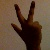
The image shows a hand gesture representing the number 3 in Indian Sign Language.